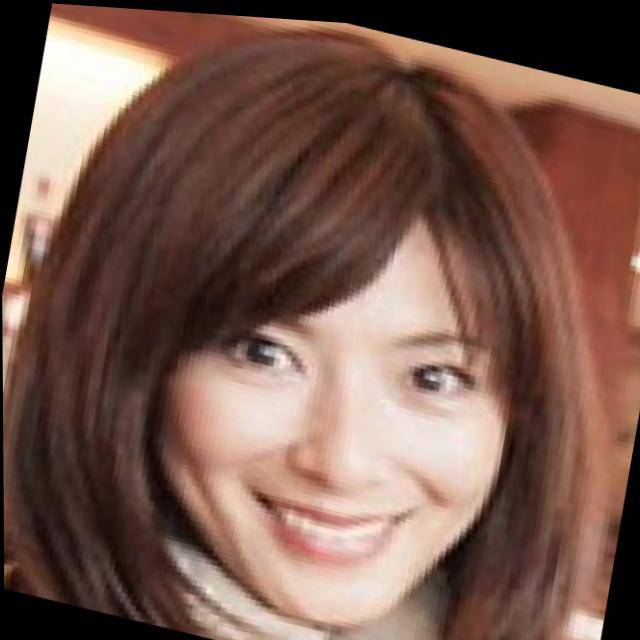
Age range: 45-64